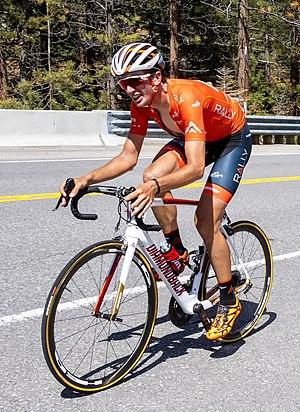
Brandon McNulty, né le 2 avril 1998 à Phoenix, est un coureur cycliste américain, membre de l'équipe UAE Emirates.